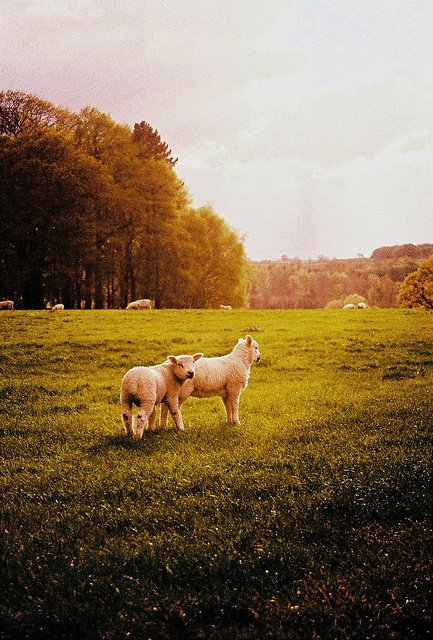
Animals roam the countryside surrounded by grass and trees.
Two sheep standing on a lush grass covered field.
Two sheep standing next to each other in a field.
Two sheep of some sort look about them in a field as other sheep graze in the distance.
Two sheep standing in a grassy field on a cloudy day.